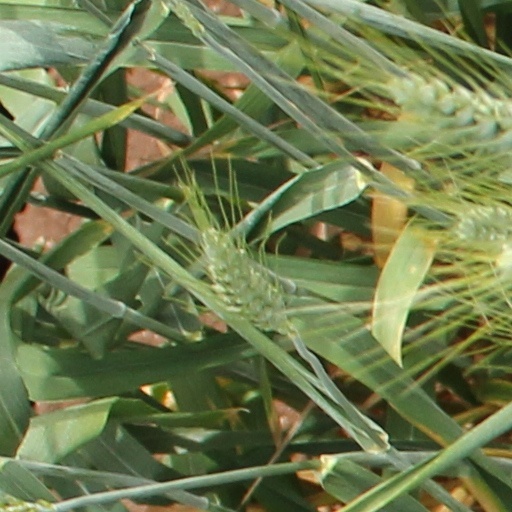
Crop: wheat